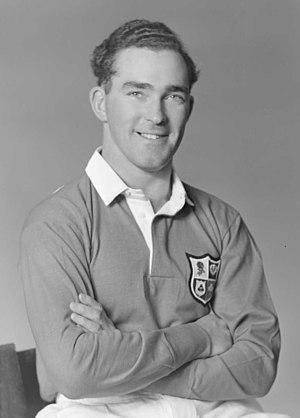
Vic Roberts, né le 6 août 1924 à Penryn et mort le 14 mars 2004 à Horsham, est un joueur de rugby anglais.